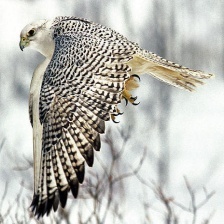
Species: GYRFALCON
Scientific name: FALCO RUSTICOLUS